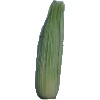
Label: Corn Husk 1